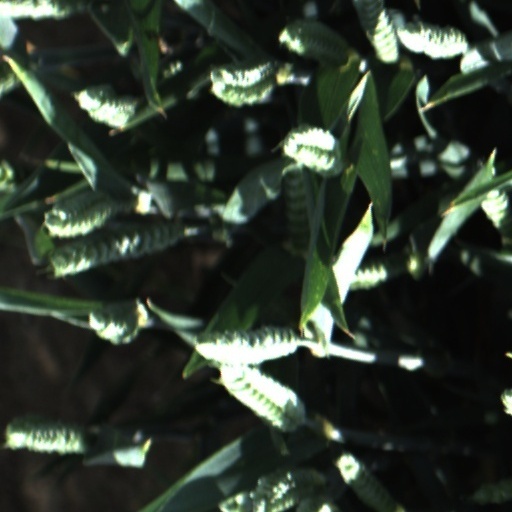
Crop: wheat